Law Society of Northern Ireland

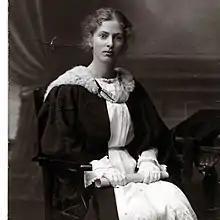
Dorothea Heron

Dorothea Heron was the first woman to be admitted to the roll of solicitors in Ireland, on 17 April 1923. Having commenced her studies prior to the partition of Ireland, she simultaneously qualified to practice on both sides of the newly created border. She did conveyancing work in her uncle's practice in Belfast but didn't take out practising certificates, as was common for non-court-going solicitors at the time.